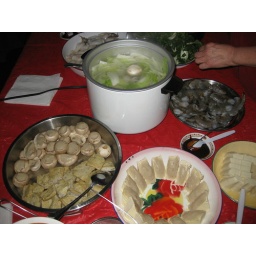
Rice cooker....mushrooms stuffed with fish meat, fish tofu, tofu, tofu triangles stuffed with fish meat. Also in the back a plate of shrimp.